Jan Cousteau

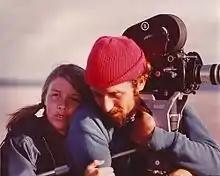
Jan and Philippe Cousteau during an expedition

She and Philippe married in Paris. They had two children, Alexandra Cousteau and Philippe Cousteau Jr., born six months after his father's accidental death.